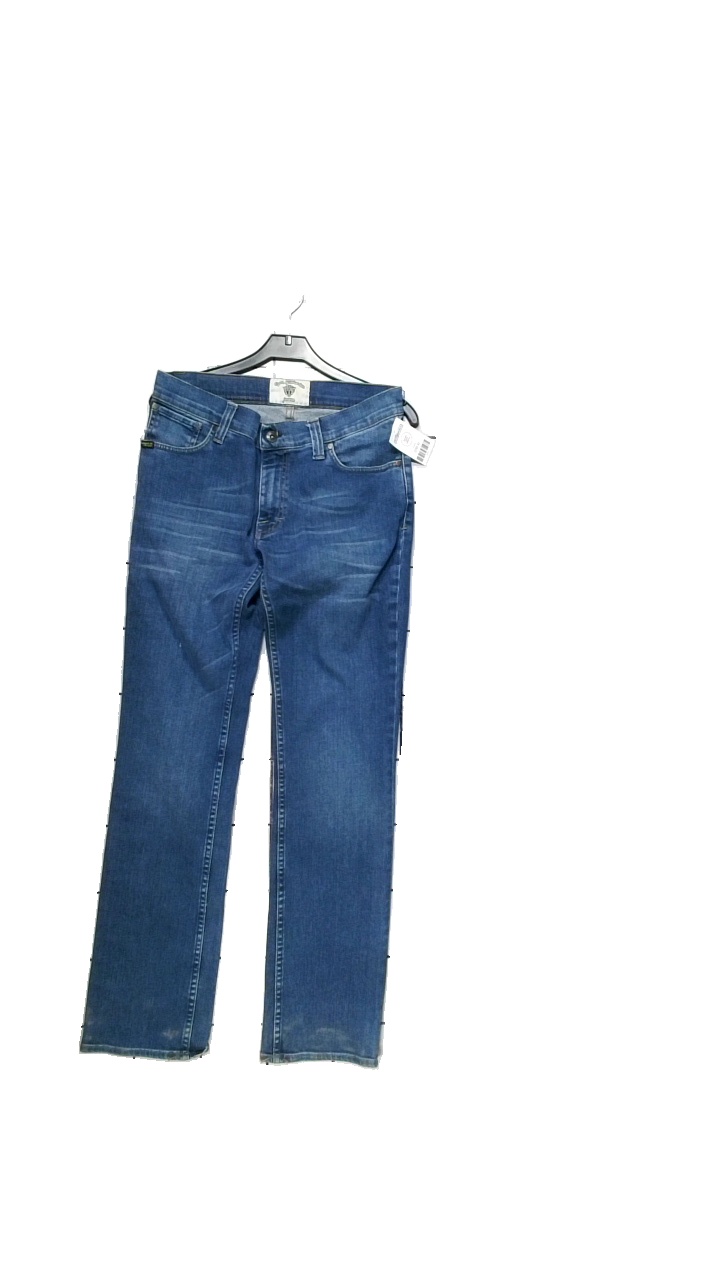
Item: Jeans (Ladies)
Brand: Tiger Of Sweden
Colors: Blue
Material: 98% cotton, 2% elastane
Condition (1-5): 4
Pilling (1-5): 5
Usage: Reuse
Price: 150-250